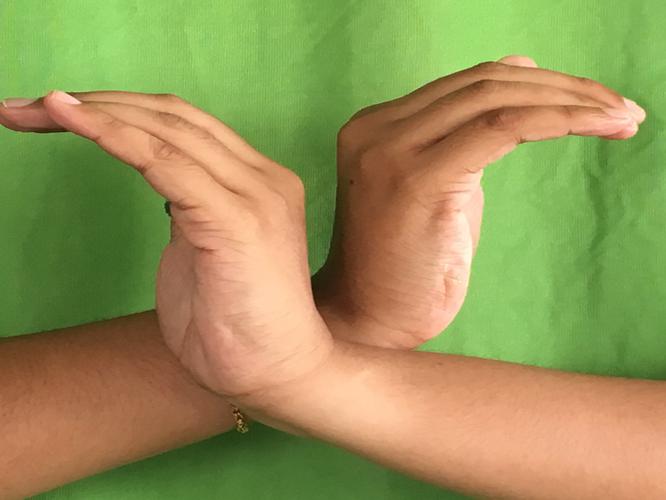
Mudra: Nagabandha
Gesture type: double_hand